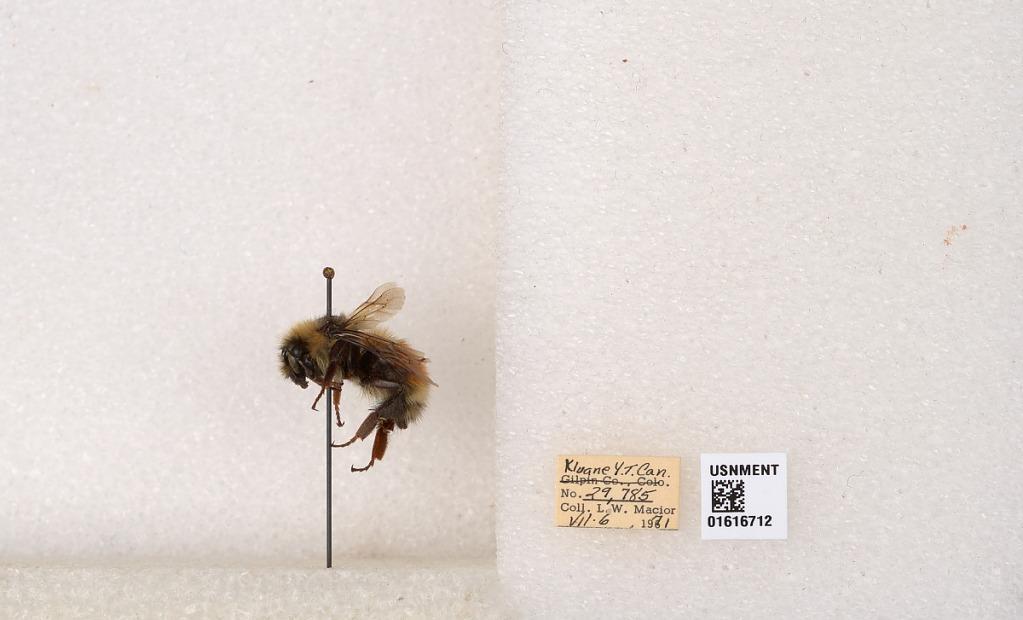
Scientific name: Bombus (Pyrobombus) sylvicola Kirby
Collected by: L. Macior
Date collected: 1971-7-6
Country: Canada
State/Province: Yukon Territory
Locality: Kluane National Park and Reserve
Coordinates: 60.7493, -139.504